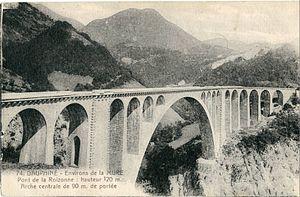
Carte postale ancienne, sans mention d'éditeur, n° 74
Le viaduc de la Roizonne est un viaduc ferroviaire situé sur l'ancienne ligne de la Mure à Corps, dans le département de l'Isère. C'est l'un des tout derniers grands ouvrages d'art en maçonnerie construits en France. Il est l'œuvre du célèbre ingénieur Paul Séjourné. Sa longueur totale est de 260 mètres, et la portée de son arche centrale de 80 mètres.